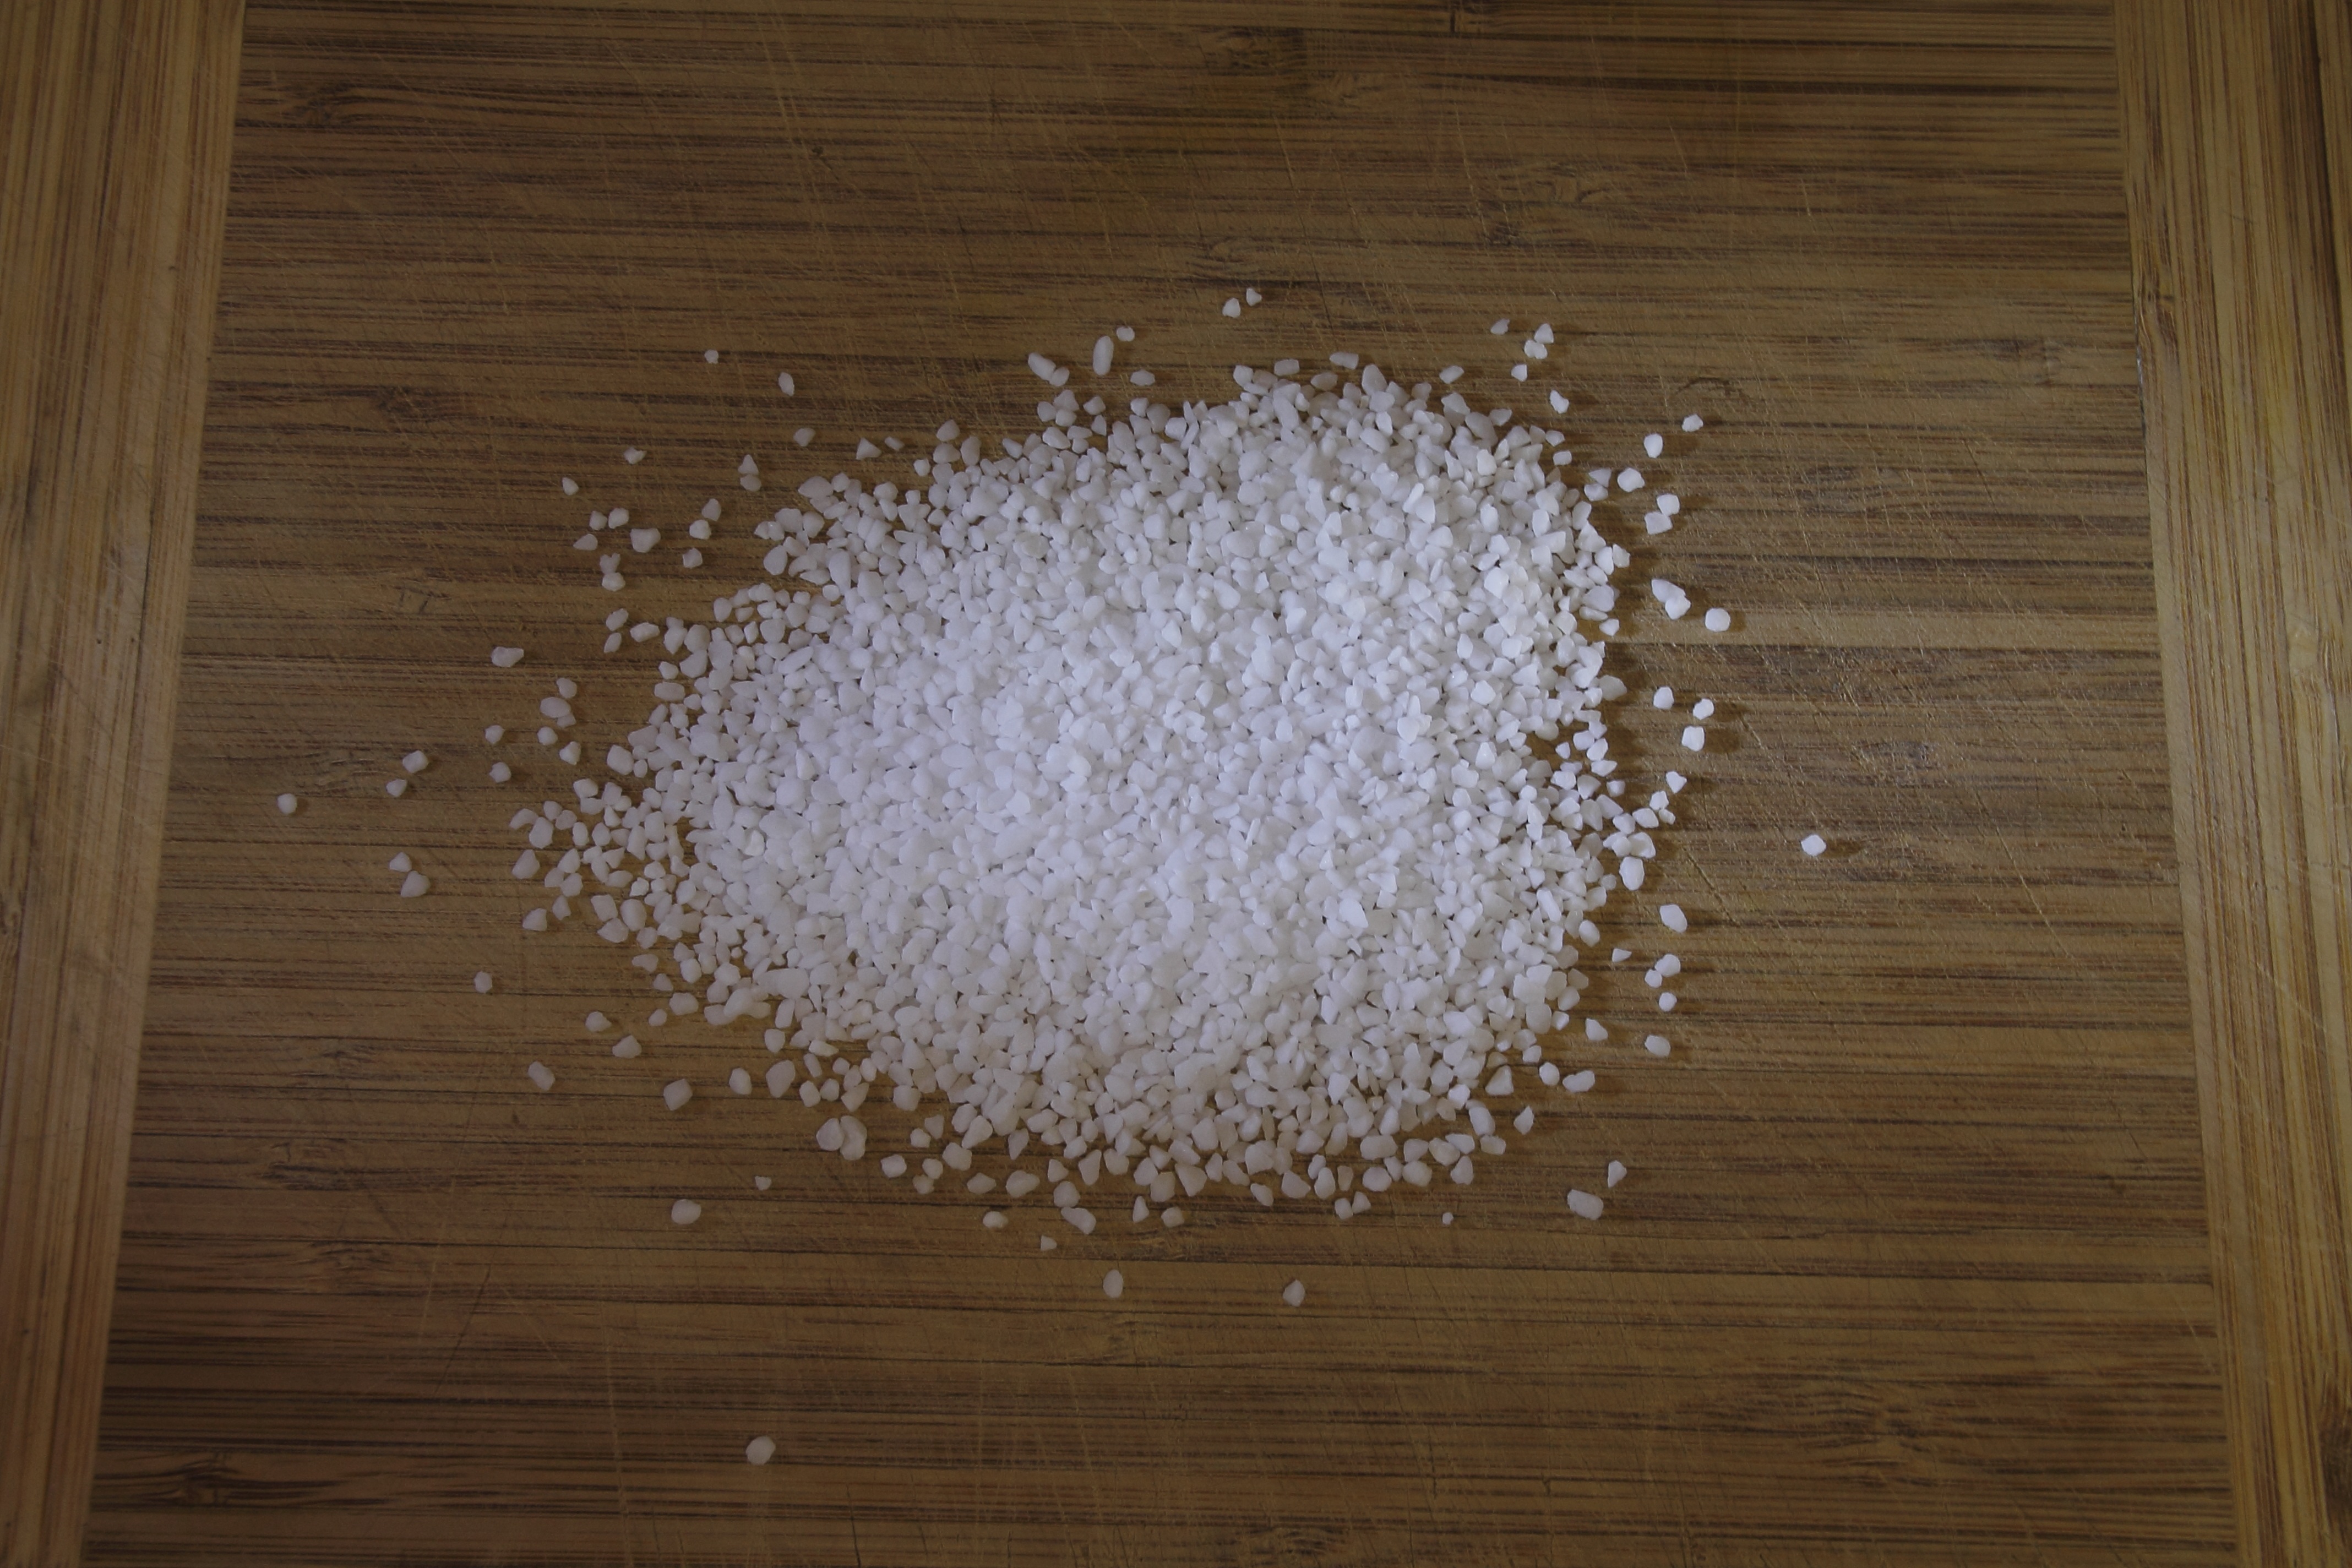
wood, floor, spice, kitchen, salt, lighting, season, material, ingredients, flooring, grass family